Kim Igyo

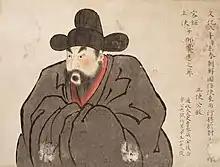
Japanese painting of Kim, ca. 1811

Kim Igyo (1764 – 25 August 1832) was a scholar-official and Uuijeong of the Joseon dynasty Korea.